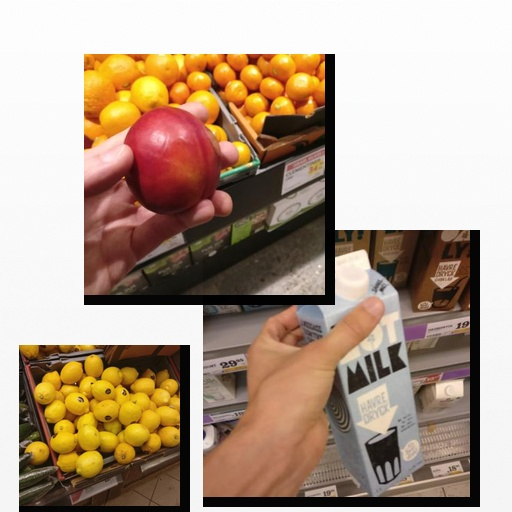
Food items: lemon, nectarine, oat_milk